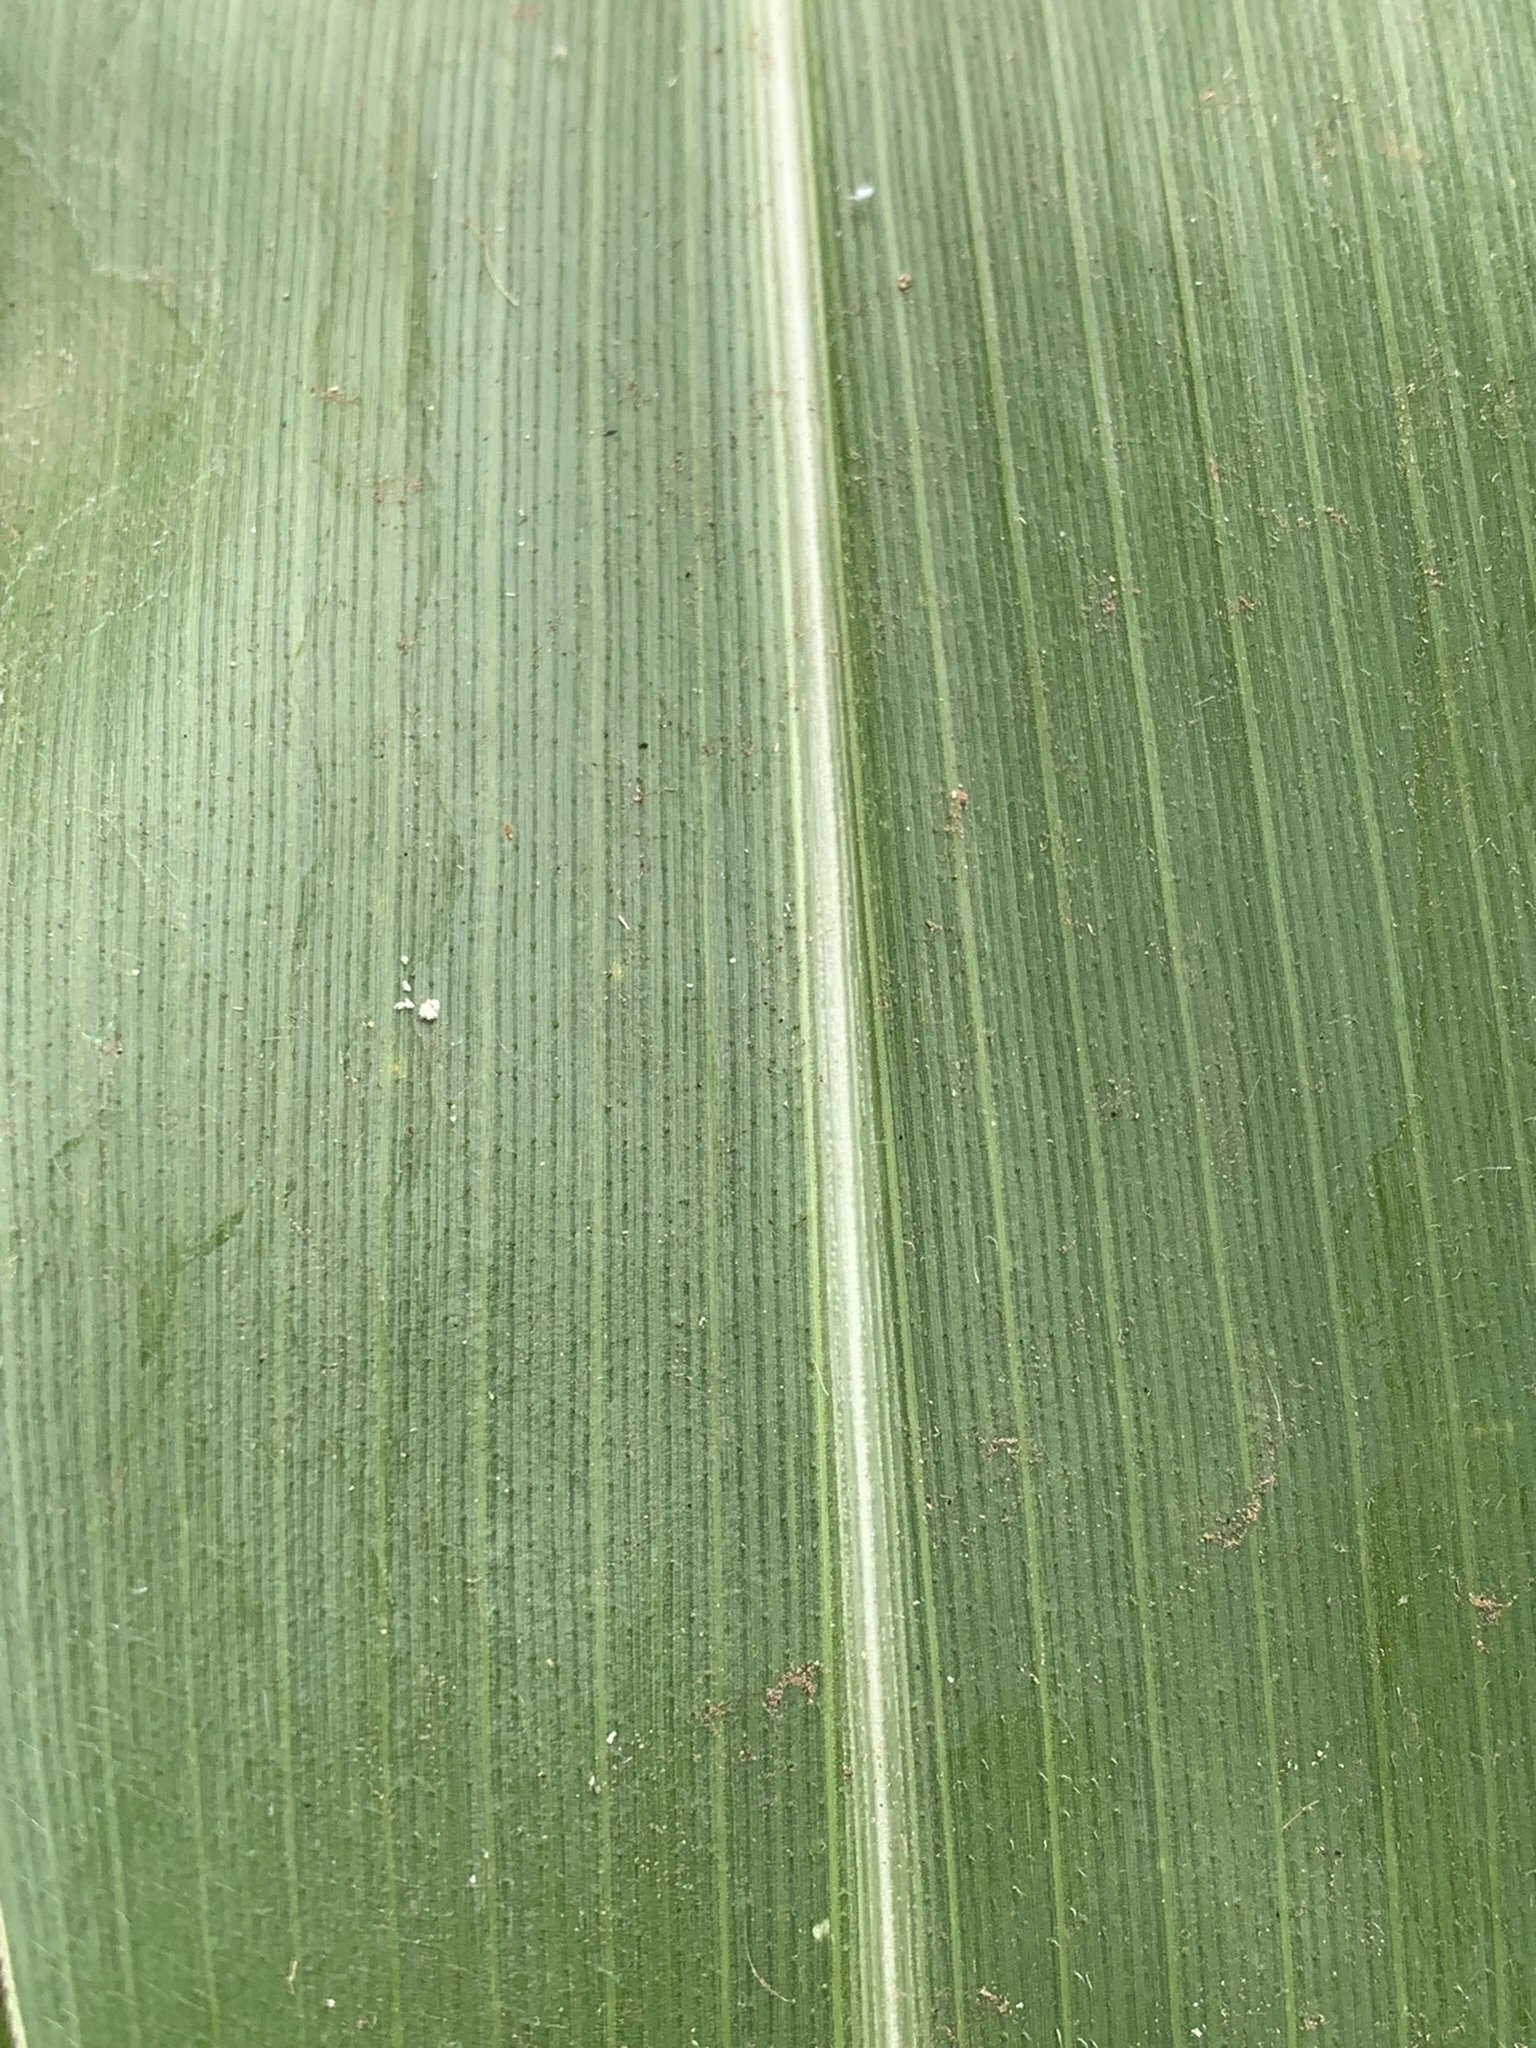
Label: Healthy